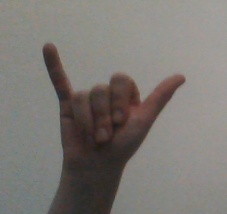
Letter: ya